8th King's Royal Irish Hussars

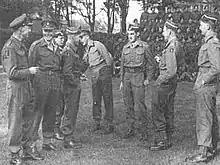
Officers of the 8th Hussars wearing the distinctive Tent Hat unique to the regiment(1944)

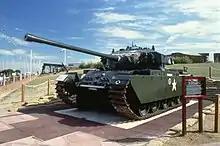
Centurion Tank

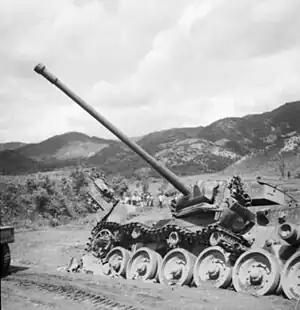
Centurion tank of the 8th Hussars at Battle of Imjin.

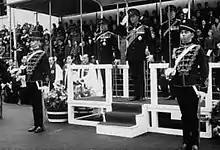
Prince Philip takes the salute on Amalgamation Day

On its return from North Africa, the regiment was re-equipped with Cromwell tanks and retrained at West Tofts Camp near Thetford in Norfolk. In November 1943, the regiment became the Armoured Reconnaissance regiment of the 7th Armoured Division. On 9 June 1944, they were aboard a convoy leaving Bumper Quay in Gosport at 11am, bound for the Normandy beaches. Having been delayed several days by bad weather, they landed at Le Hamel on Gold Beach and leaguered up at Sommervieu near Bayeux. Going into action almost immediately they began taking casualties at Granville Crossroads, Livry in the fighting around Villers-Bocage. From 11 to 30 June, the 8th were involved in the advance through the Bocage with the 22nd Armoured Brigade. They were involved in action against the 2nd Panzer Division, with the 8th leading their division out of the bridgehead. On 30 June, they handed over their positions to tanks from the US 2nd Armored Division and withdrew for a rest and a refit of the tanks. They also fought heavily around Briquessard and took a full part in Operation Goodwood and a number of other smaller engagements. The 8th pushed German forces further and further back, taking part in the actions to close the Falaise pocket suffering more casualties of men and tanks. Reinforced by a squadron from the Northamptonshire Yeomanry, they pushed back through France, the break-out into the low countries, crossing the border into Belgium on 11 September 1944 and into the Netherlands on 23 September, taking up positions at Sint Oedenrode and finally to the Rhine, fighting hard on the way at St Pol, the Nederrijn and the Maas. After wintering in the Maas and spending some time employed as infantry in support of the Rifle Brigade during the latter half of 1944, the regiment painted its vehicles white (including the recently acquired Sherman Firefly versions with their effective 17 pdr guns and the Chaffee recce tanks) and prepared to support the counterattack against the German offensive in the Ardennes. In the event, this did not occur and the Irish Hussars continued their advance across the Netherlands dealing with resistance when they came across it. Colonel Gouldburn moved on at this juncture and was replaced by Lt Col Desmond Fitzpatrick of the Royal Dragoons with Major Wingate Charlton DSC (formerly with "Glubb" Pasha in the Arab Legion) as second in command. In April 1945, the 8th crossed Weser River liberating the POW camp at Fallingbostel before ending the war close to Hamburg. The regiment then went to Berlin on 7 July 1945 to take part in the Victory celebrations – the 2nd senior British Army regiment on parade. The regiment stayed in Itzehoe, Germany, for a year, before moving to the Dutch border to help with internal security and occupation duties.